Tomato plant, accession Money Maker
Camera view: tilt-top (135 deg); turntable rotation: 330 degrees
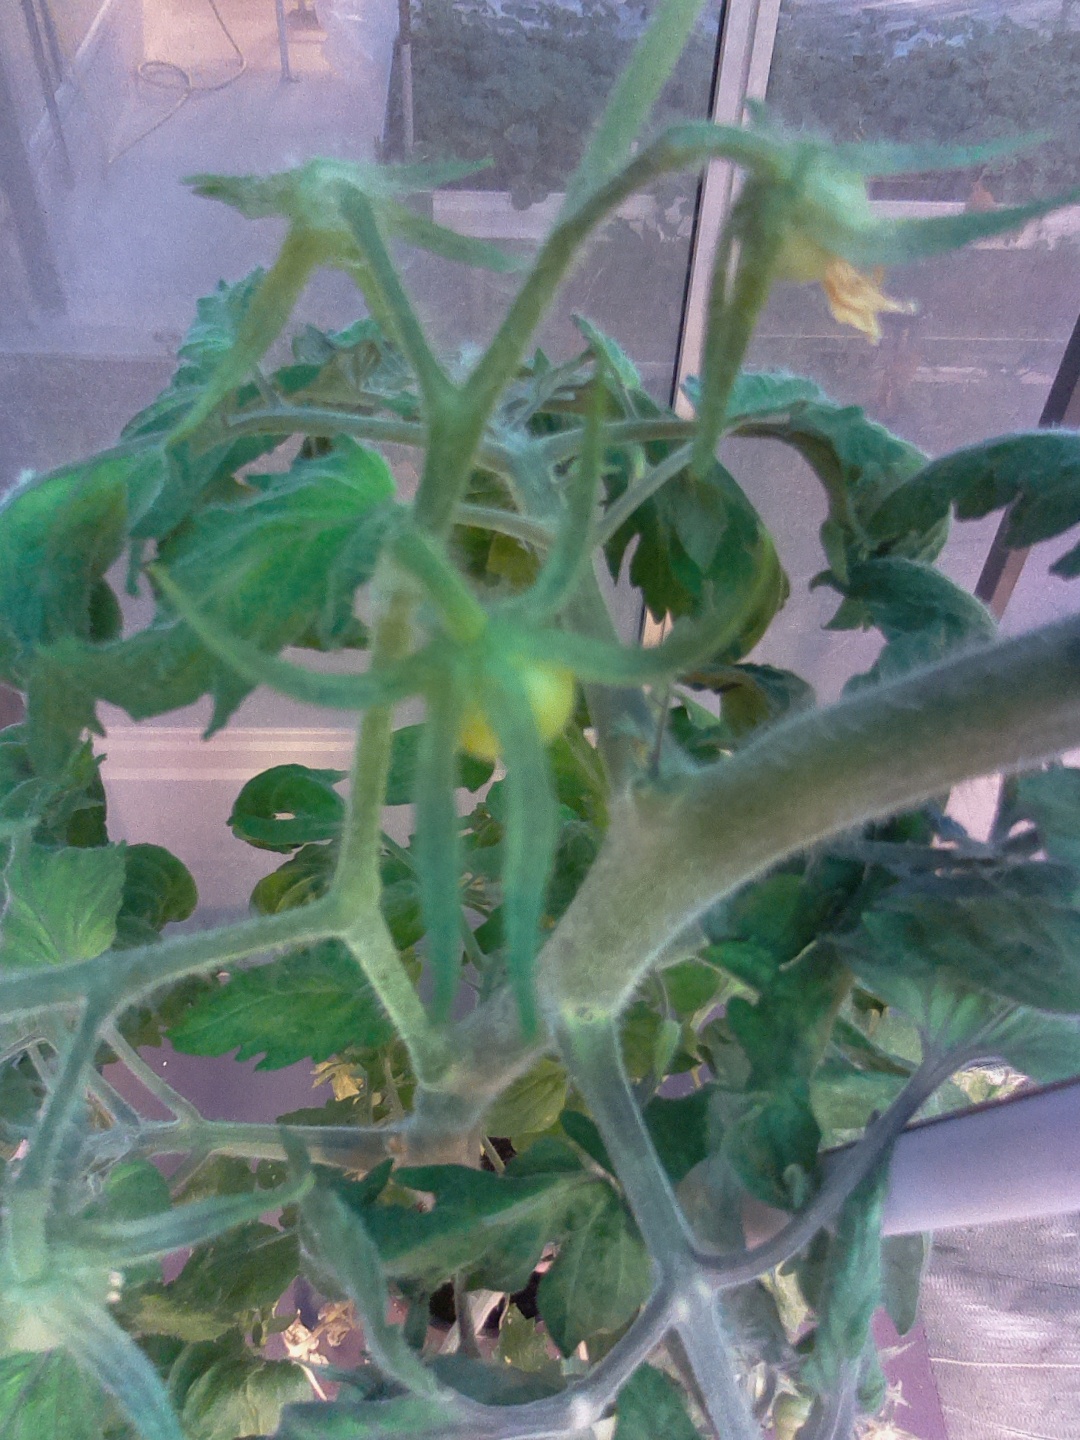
BBCH growth stage 72: 20%-30% of final fruit size